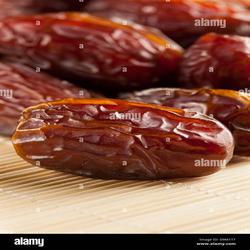
Label: Dates